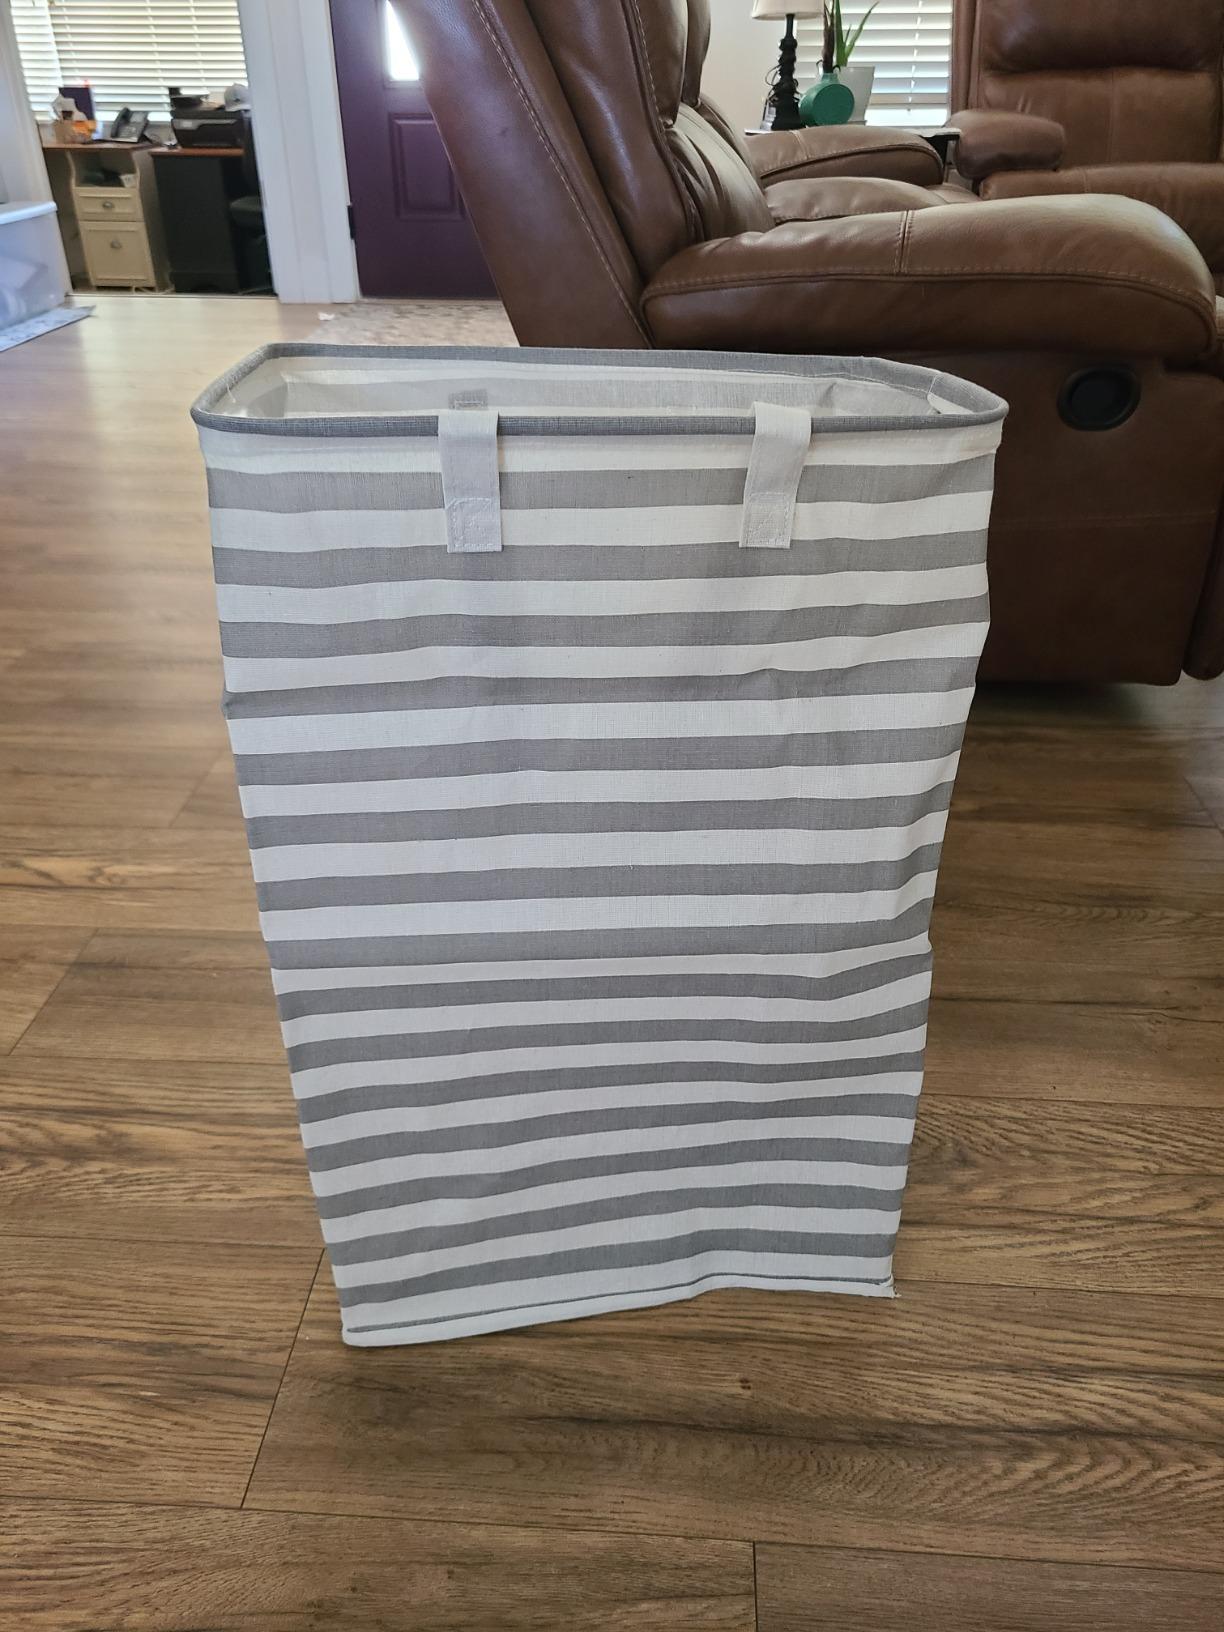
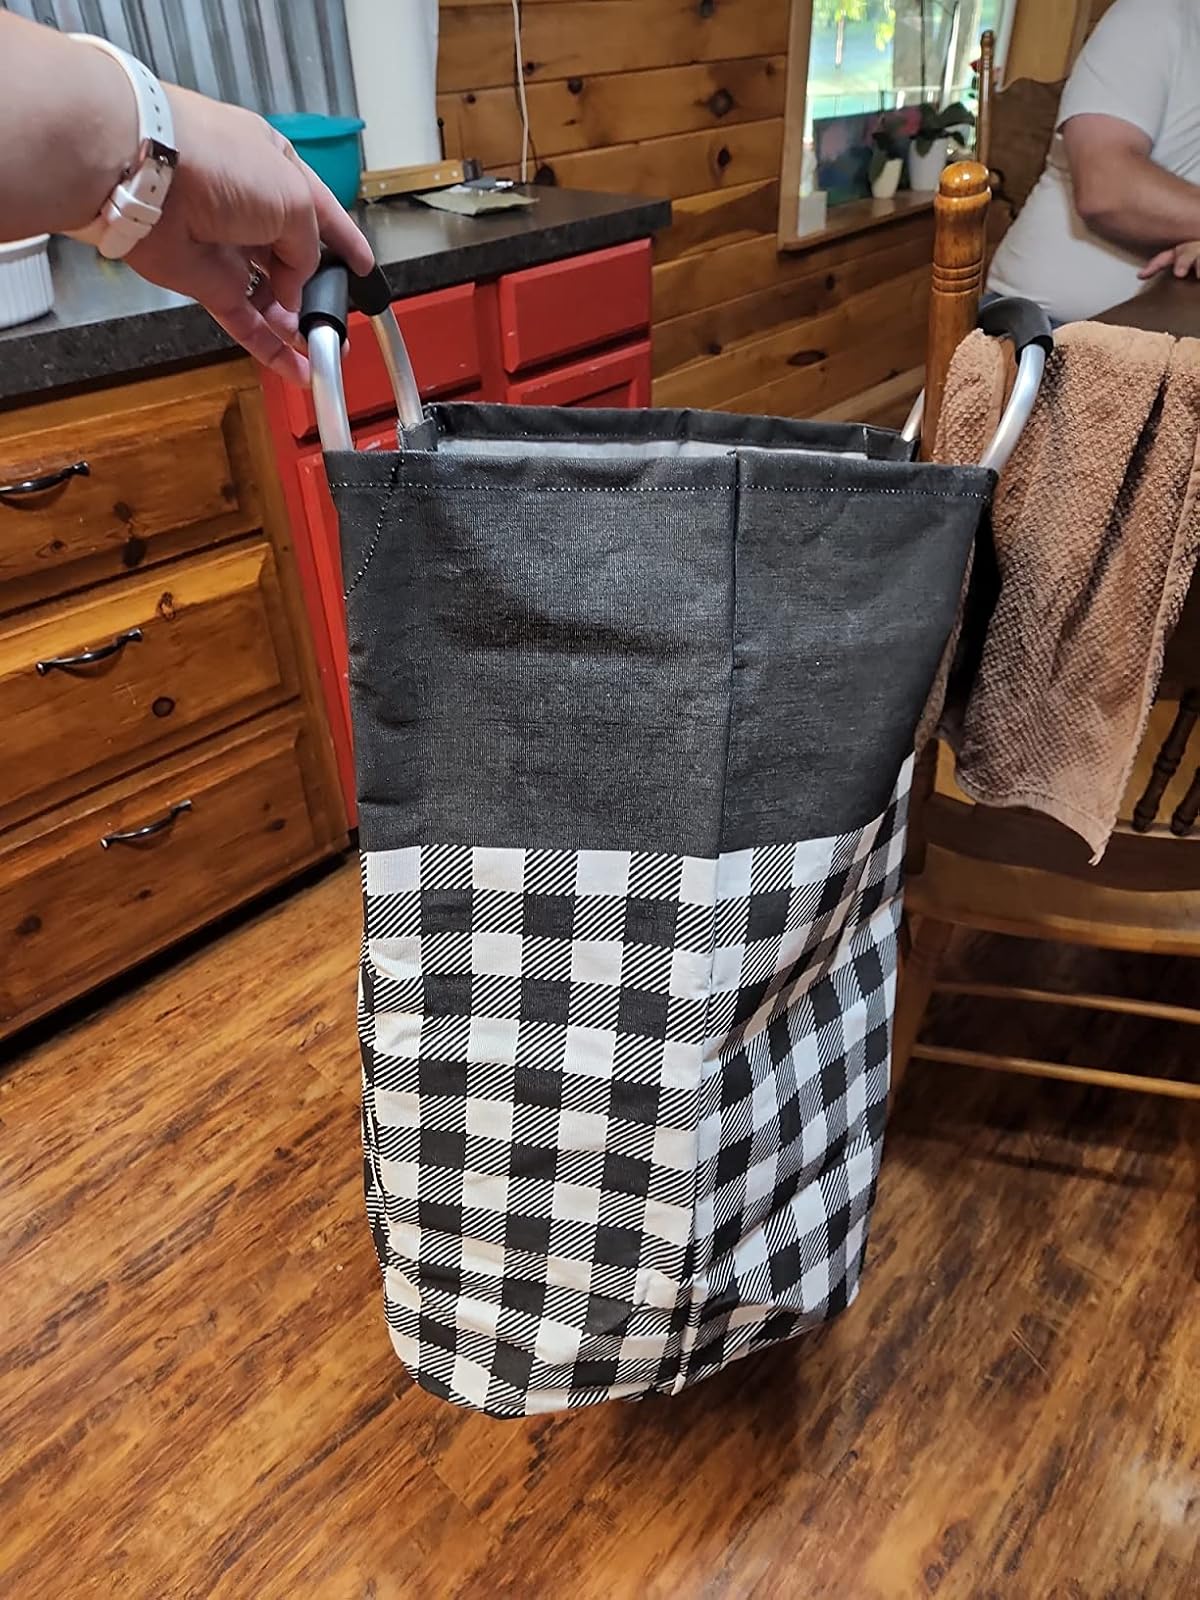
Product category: items_hamper
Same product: no